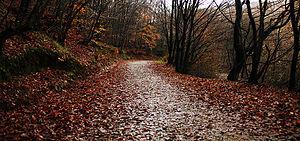
Forêt polonaise